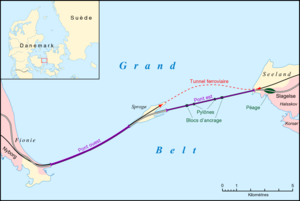
La liaison du Grand Belt est un ensemble d'ouvrages d'art de 18 kilomètres traversant le détroit du Grand Belt et reliant par voie routière et ferroviaire les deux plus grandes îles du Danemark que sont Seeland et Fionie.
Sprogø est un îlot danois situé dans le détroit du Grand Belt, entre l'île de Seeland et l'île de Fionie.